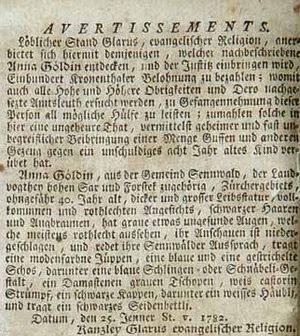
Anna Göldin ou Anna Göldi, née le 24 octobre 1734 à Sennwald et morte le 13 juin 1782 à Glaris, une servante dans le canton de Glaris en Suisse. Elle est la dernière femme exécutée pour sorcellerie dans son pays.